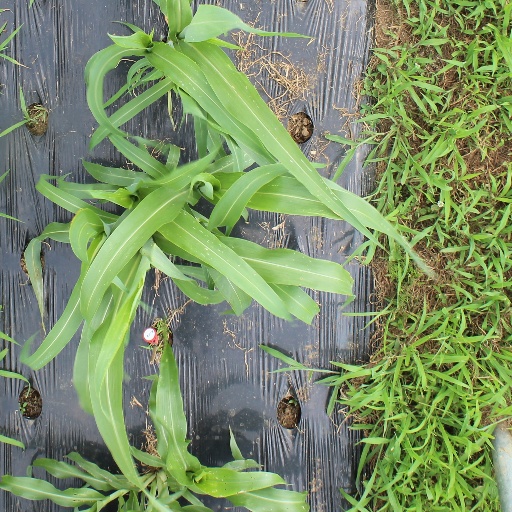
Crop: sorghum